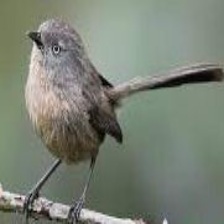
Species: WRENTIT
Scientific name: CHAMAEA FASCIATA